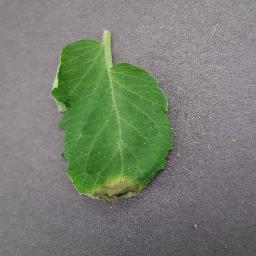
Label: Tomato___Late_blight